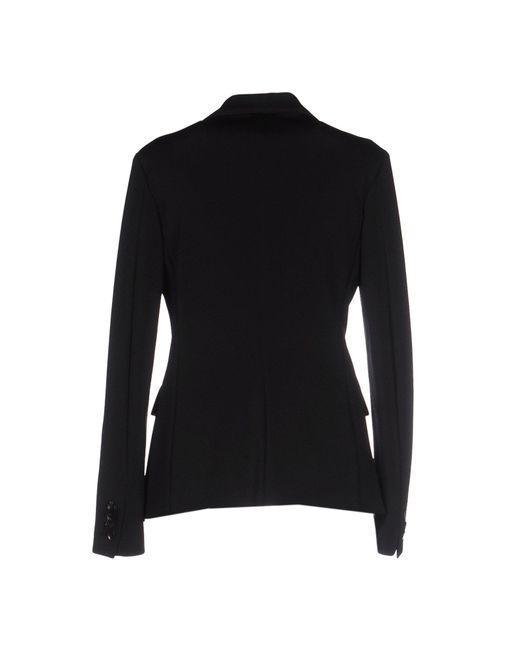
damen, schwarz, formelle Anzüge, Blazer, Poly-Baumwolle